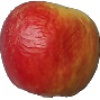
Label: red_yellow_apple